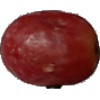
Label: Grape Pink 1